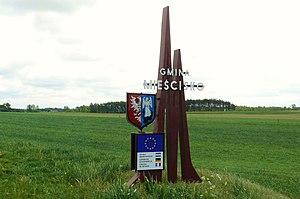
Mieścisko est une gmina rurale du powiat de Wągrowiec, Grande-Pologne, dans le centre-ouest de la Pologne. Son siège est la ville de Mieścisko.